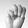
ASL letter: M